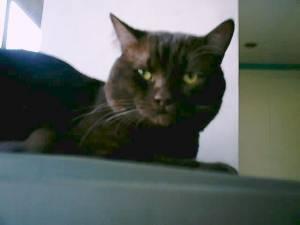
British Shorthair